Battle of Fort Cumberland (1776)

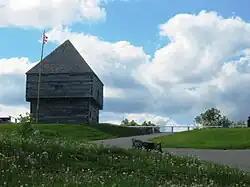
Replica of a blockhouse at the site of Fort Howe, at the mouth of the Saint John River. This area was fortified by the British in 1777 to deter privateering and other rebel activities.

Lacking artillery, the rebels attempted to storm the fort on the night of November 12, attempting a feint to draw Goreham's strength away from the weak points of the defenses. The experienced Goreham saw through the feint and repulsed the attack. One of Eddy's Maliseet warriors sneaked into the fort and very nearly opened a gate but was stopped at the last moment. Following the failed attack, Eddy effectively lost control of the expedition, as a council of leaders formed against him. Night attacks ordered by the council on November 22 and 23 succeeded in capturing and burning several buildings, but Goreham grimly held his ground, and the invaders were again repulsed.